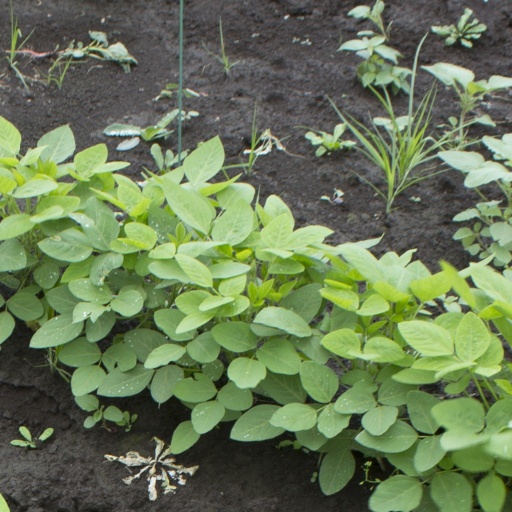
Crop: soybean